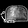
Label: Bag